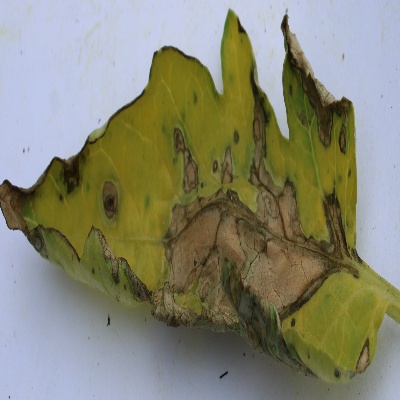
Crop: Tomato
Condition: verticulium wilt